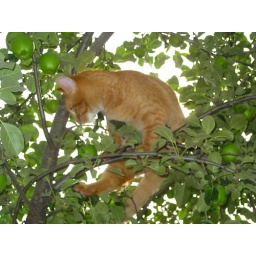
Stuck in the apple tree